Mail

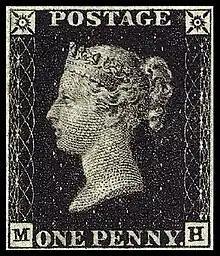
The Penny Black, the world's first adhesive postage stamp, issued in the United Kingdom in 1840

Several European post carriers like Deutsche Post or Austrian Post continue to use the Thurn & Taxis Post Horn in their company logo just like the global Phone Book of the World based in the old Postal mansion of King Louis XIV in Paris.